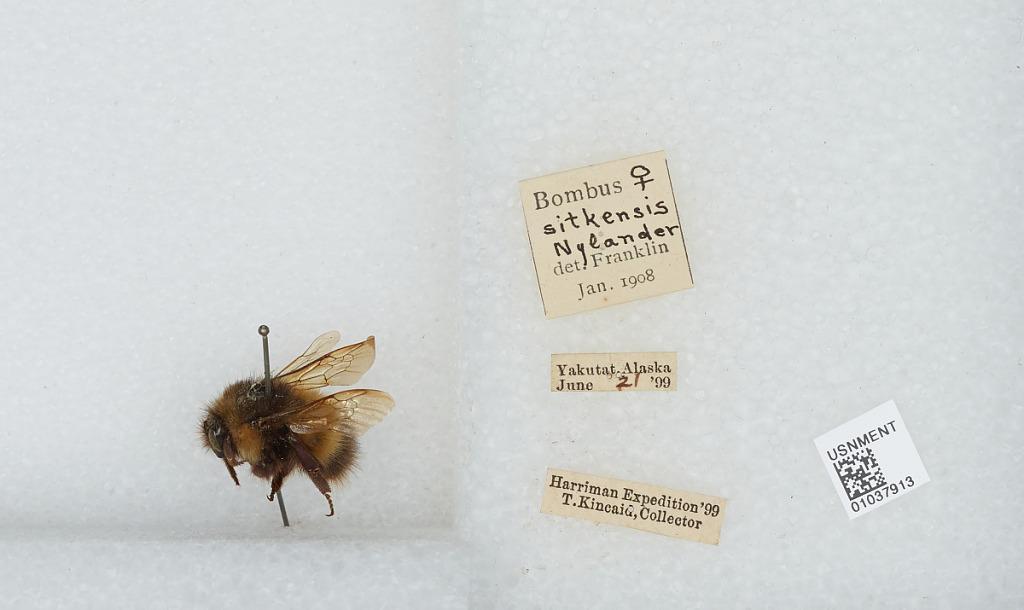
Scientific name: Bombus (Pyrobombus) sitkensis Nylander
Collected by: T. Kincaid
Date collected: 1899-6-21
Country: United States
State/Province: Alaska
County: Yakutat
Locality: Yakutat
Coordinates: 59.5469, -139.727
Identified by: Franklin